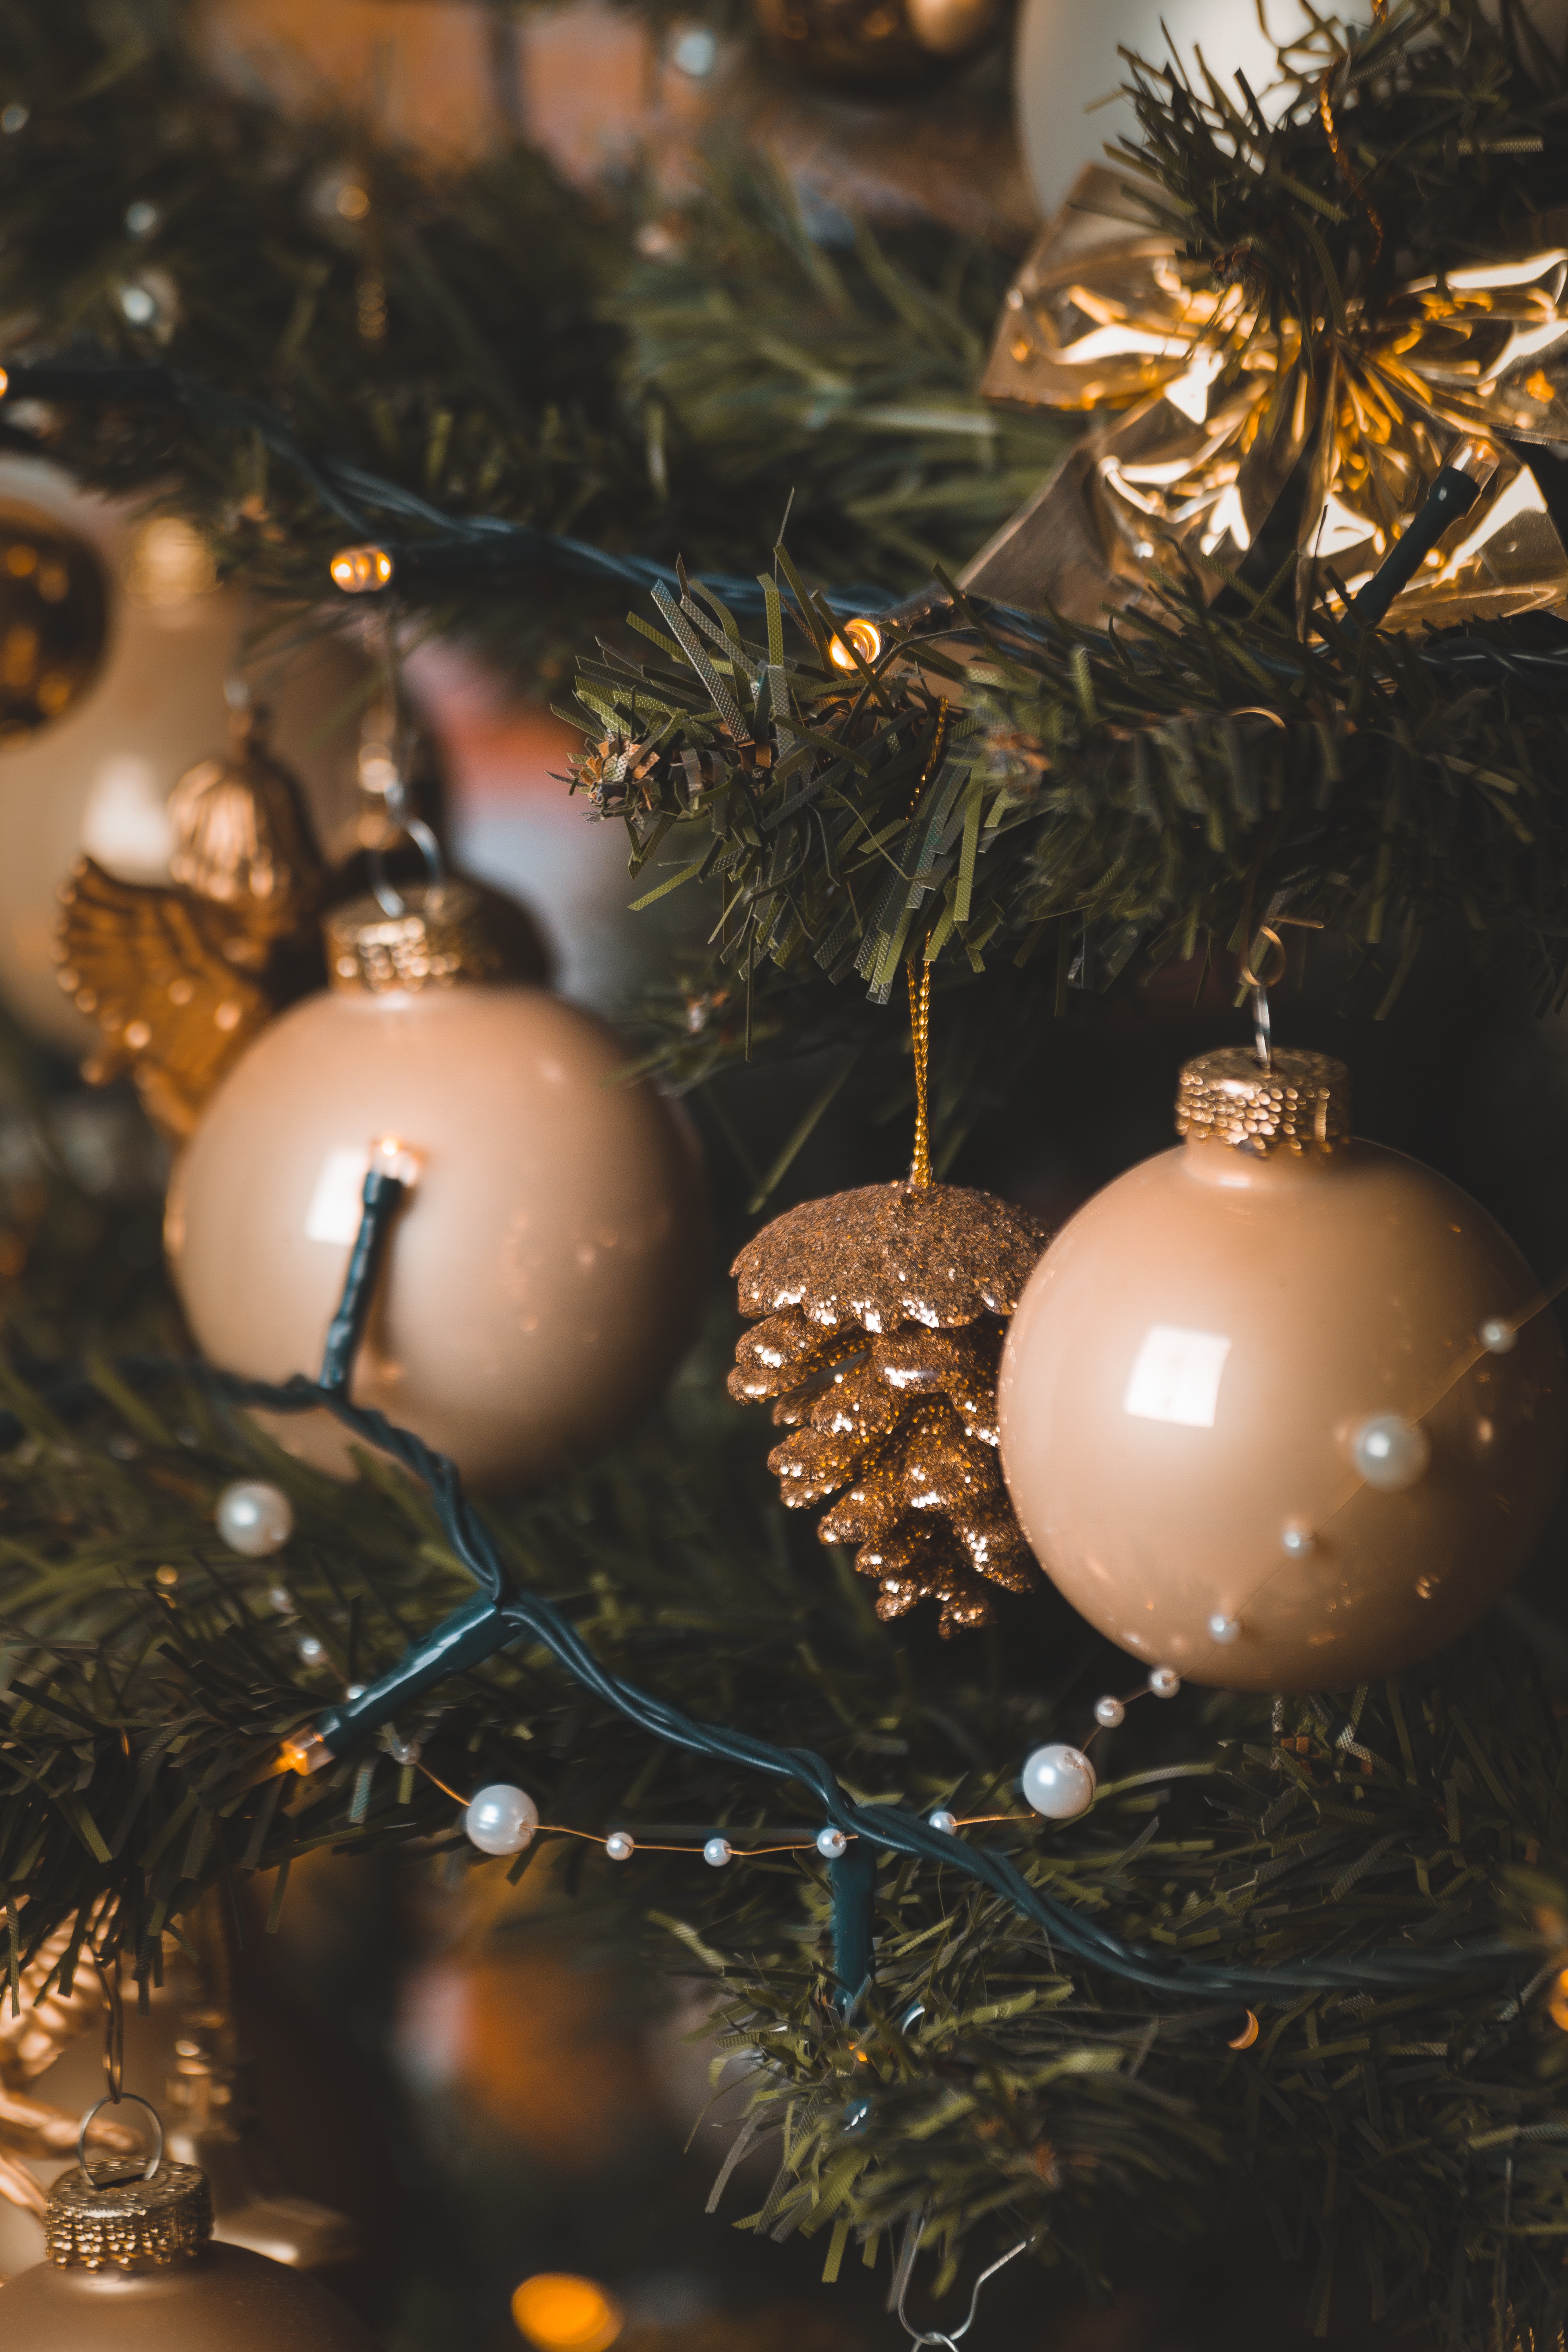
christmas ornament, christmas, christmas tree, tree, christmas decoration, branch, ornament, twig, fir, christmas eve, still life, woody plant, spruce, plant, pine family, holiday, interior design, conifer, event, christmas lights, pine, wood, still life photography, evergreen, cypress family, Colorado spruce